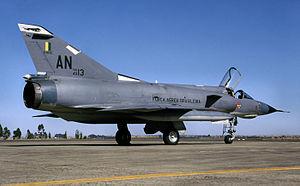
Le Mirage III est un avion multirôle conçu par le constructeur aéronautique français Dassault Aviation à la fin des années 1950. C'est le premier avion de combat de conception européenne capable de dépasser une vitesse de Mach 2 en vol horizontal.
Le Mirage III est un avion multirôle conçu par le constructeur aéronautique français Dassault Aviation à la fin des années 1950. C'est le premier avion de combat de conception européenne capable de dépasser une vitesse de Mach 2 en vol horizontal.